Waldemar Olszewski

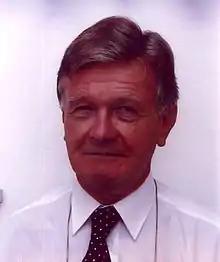
Prof. Waldemar Olszewski

Waldemar Lech Olszewski (3 September 1931 – 8 November 2020) was a Polish lymphologist. His main area of study is the human lymphatic system. Clinical and research interests comprise vascular surgery, transplantation, physiology and surgery of the lymphatic system and immunology. He discovered fundamental processes in human tissues connected with function of the lymphatic system.